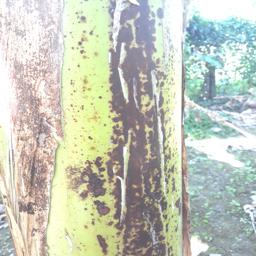
Label: PSEUDOSTEM WEEVIL